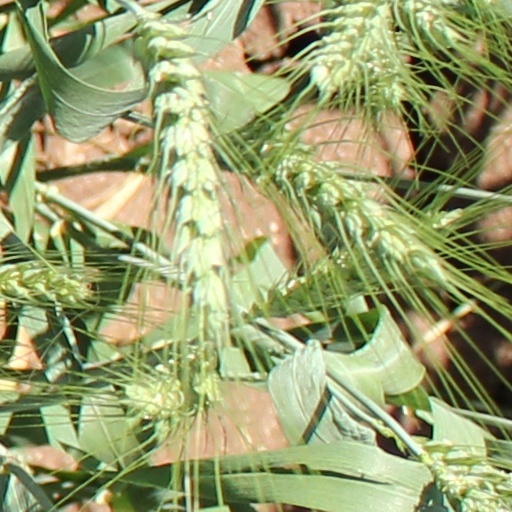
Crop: wheat